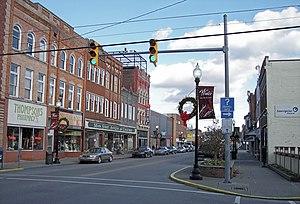
La ville de Buckhannon est le siège du comté d'Upshur, dans l’État de Virginie-Occidentale, aux États-Unis.